The Rotunda (New York City)

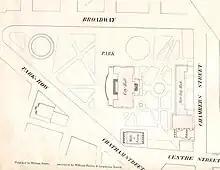
1853 map of City Hall Park with the Rotunda at bottom right, after additions were made to the building

Vanderlyn's request to renew the initial lease was rejected by the city, which ultimately took over the Rotunda in September 1829 and converted the building into a courthouse. The Rotunda was first used by the Court of Sessions and later by the Marine Court. It then became a naturalization office in 1834. After Great Fire of New York in 1835 burned down the post office located in the basement of the Merchants' Exchange on Wall Street, the city offered the Rotunda to the federal government as a replacement. The post office remained at the Rotunda until February 1845, when it was relocated to the Middle Dutch Church on Nassau Street.